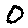
Label: 0